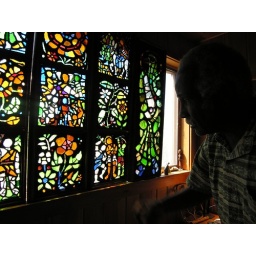
stained glass windows made by Ashley Bryan out of beach glass and papier mache